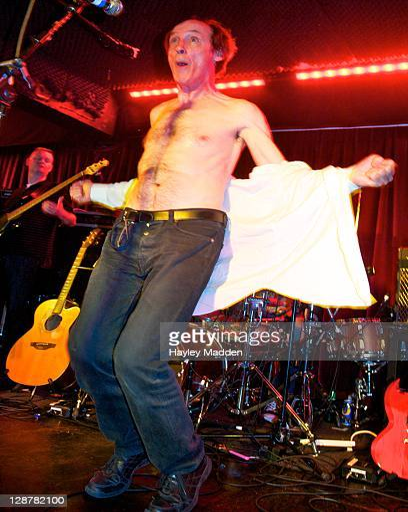
rock artist performs on stage